Nsp12

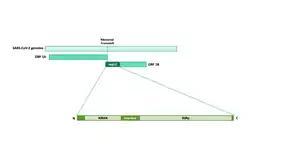
A representation of the SARS genome with ORF1A, ORF1AB, and the ribosomal frameshift shown. Coronavirus nsp12 is identified and expanded; RdRp, NiRAN domains as well as the interface domain are identified.

Coronavirus nsp12 also plays a role in host immune evasion; research has demonstrated that nsp12 inhibits the nuclear translocation of IRF3.